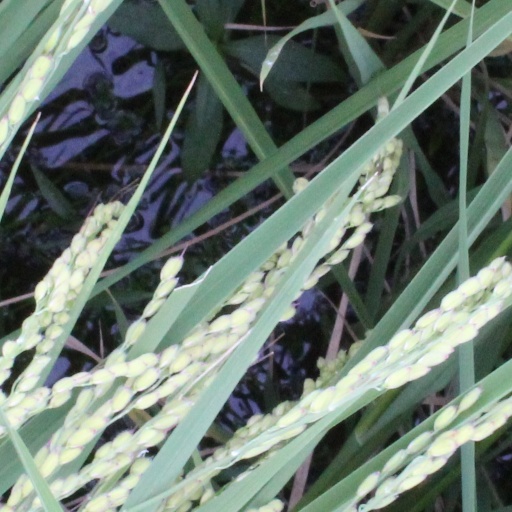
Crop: rice